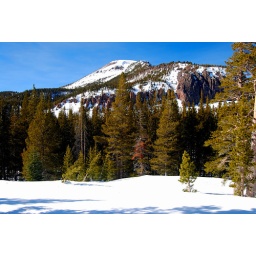
View of Mammoth Mountain and the forest around Tamarack Resort with its many miles of groomed cross country ski trails